Worcester, England

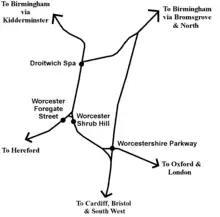
Map of railways around Worcester, showing location of stations

Worcester City Council is based at Worcester Guildhall on the High Street in the city centre. Worcestershire County Council also has its headquarters in Worcester, being based at County Hall in Spetchley Road, on the eastern outskirts of the city. Worcester was an ancient borough which had held city status from time immemorial. When elected county councils were established in 1889, the city was considered large enough to run its own county-level services and so it became a county borough, independent from the surrounding Worcestershire County Council.